Ottumwa, Iowa

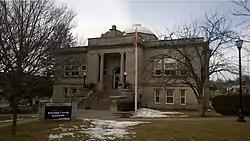
Ottumwa Public Carnegie Library

The city's name derives from the Native American Meskwaki language, translating to "tumbling waters" in reference to the Appanoose Rapids on the Des Moines River.